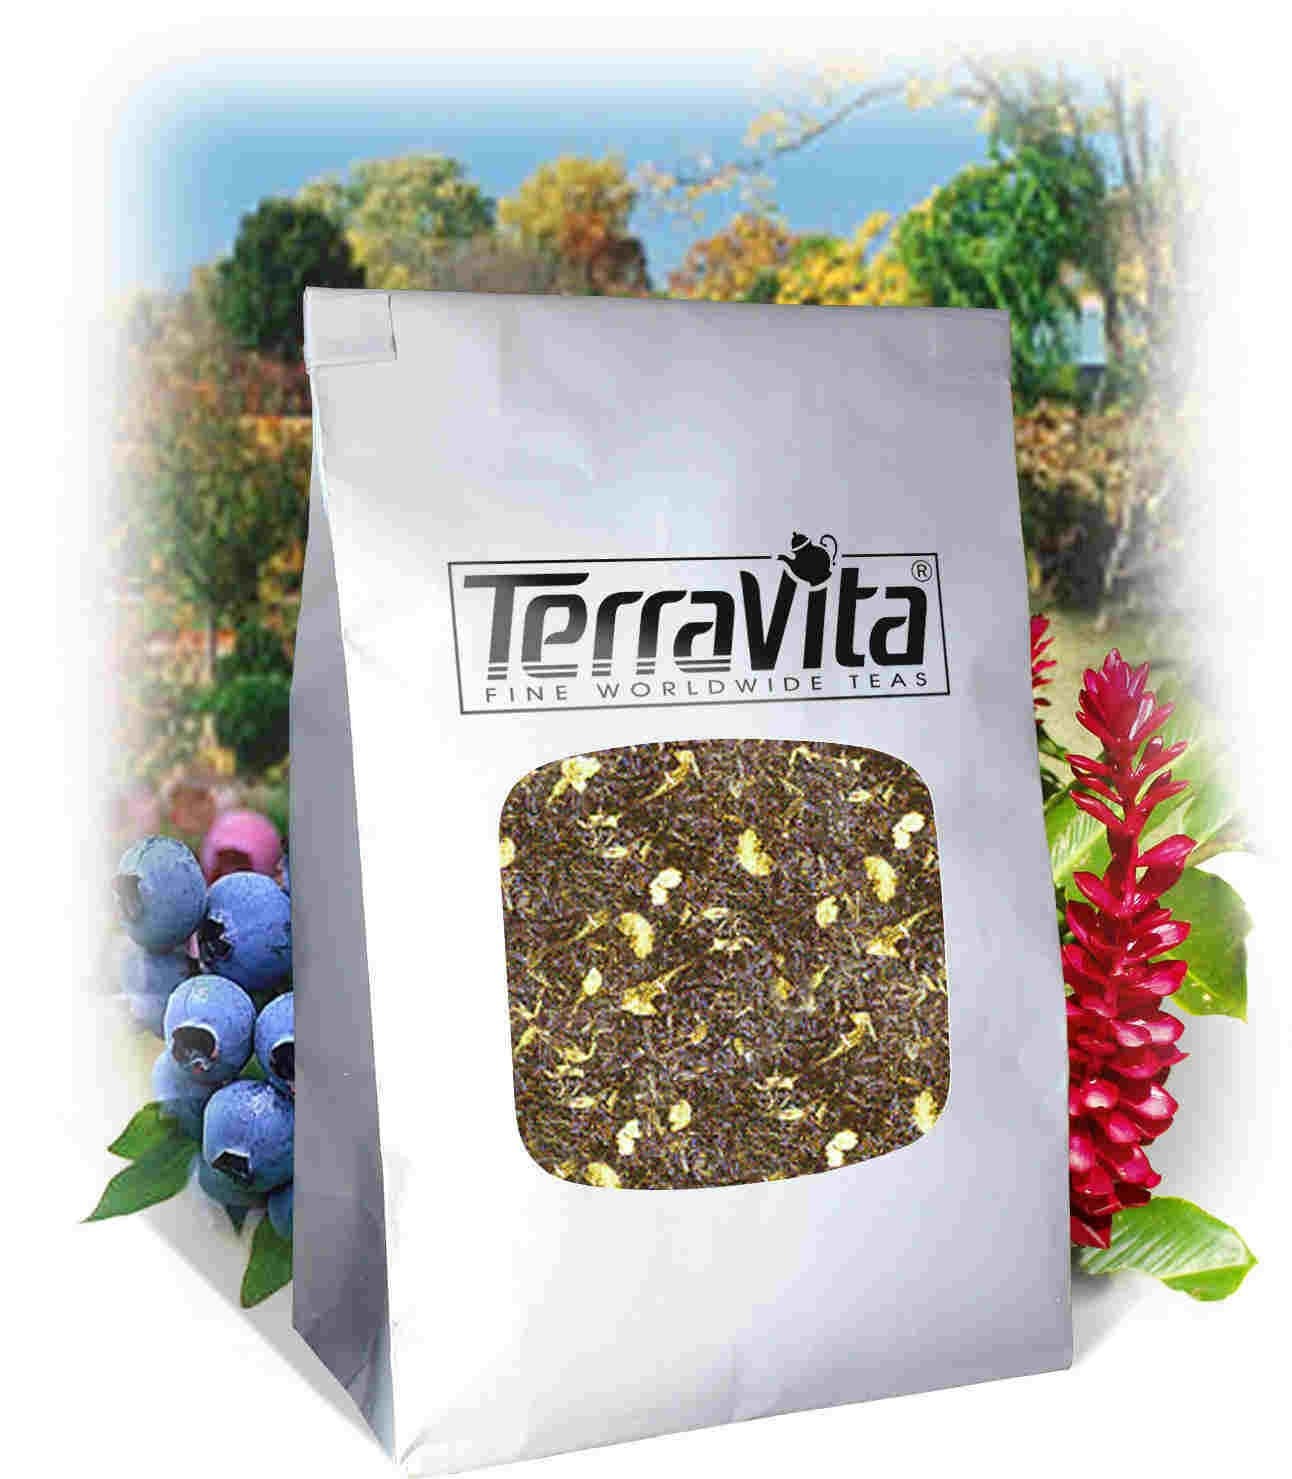
Item Name: Jasmine with Flowers - Green Tea (Loose) (8 oz, ZIN: 510601)
Bullet Point 1: Jasmine with Flowers - Green Tea (Loose) (8 oz, ZIN: 510601)
Bullet Point 2: No fillers.
Bullet Point 3: Manufacturer: TerraVita
Bullet Point 4: Size: 8 oz
Bullet Point 5: Loose Leaf Green Tea - Packed in a convenient upright pouch!
Product Description: Jasmine with Flowers - Green Tea (Loose) (8 oz, ZIN: 510601)<BR><BR>Packaged in the United States in a GMP certified facility (Good Manufacturing Practice).<BR><BR>No fillers.<BR><BR>Manufacturer: TerraVita<BR><BR>Size: 8 oz<BR><BR>Loose Leaf Green Tea - Packed in a convenient upright pouch!<BR><BR>Ingredients: Green Tea, Jasmine
Value: 8.0
Unit: Ounce

Price: 23.17